Six Flags America

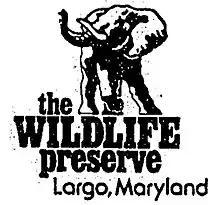
The Wildlife Preserve logo 1974

In June 1971, Irish brothers Frank and William Stephenson, who were both animal trainers, approached Texas billionaire Ross Perot about financing an animal park they wanted to open “somewhere on the East Coast of the United States”. The Stephensons and Perot formed the company C.T. Industries, Inc. to build and run the park. Ultimately, they narrowed their decision down to the D.C. area, and purchased of land in Prince George's County, Maryland. On December 22, 1971, they applied to the Prince George's County planning board for a special zoning exception. The park was announced to the public in February 1972, with a projected opening before the end of that year.